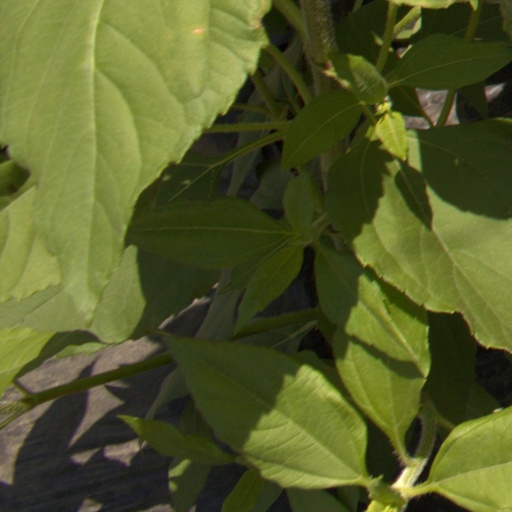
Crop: Jerusalem artichoke